Environmental issues in New York

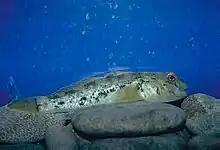
Here is an image of the goby that is an invasive species in New York State.

In New York State there are a multitude of different invasive species including the Asian carp, the zebra mussel, emerald ash borer, purple loosestrife, the goby and more. An unfortunate byproduct of world travel and trade is the introduction of unwanted invasive species. Shipping pallets and crates, luggage, the ballast water of boats and even people can unintentionally transport invasive plants, insects and diseases to new areas. Without knowing that they would become problematic, some species have been introduced intentionally for use in landscaping, agriculture and other purposes. Invasive species impact all aspects of life, from recreation to livelihood. Spotted knapweed is an invasive plant that can take over crop fields, limiting crop production and feed for livestock. Hemlock woolly adelgid is an invasive insect that exfoliates and kills hemlock trees, a key species in maintaining important habitat along waterways.